The Franklin's Tale

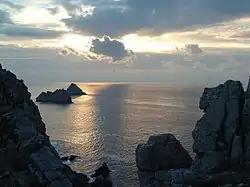
"les Tas de Pais" off the "Pointe de Penhir" in Camaret, Brittany

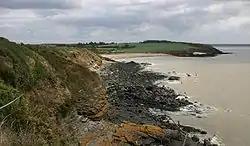
Rocky coast – Brittany

While Arveragus is absent, Dorigen is courted against her will by another suitor, a squire named Aurelius. Finally, to get rid of him and in a lighthearted mood, she makes a rash promise and tells Aurelius that he might have her love providing he can dispose of all the rocks on the coast of Brittany. Aurelius finally manages to secure the services of a magician-scholar of the arcane arts, who, taking pity on the young man, for the princely sum of a thousand pounds agrees "thurgh his magik" to make all the rocks "aweye" "for a wyke or tweye" (possibly by association with an exceptionally high tide).